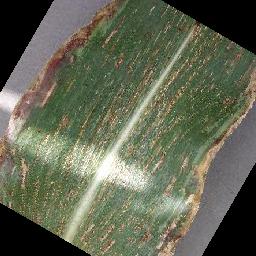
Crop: corn
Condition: (maize)_cercospora_spot_gray_spot